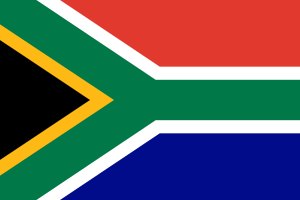
Sydafrikas flag
Sydafrikas flag
Det sydafrikanske flag består af to lige brede vandrette bånd – det øverste rødt, det nederste blåt – adskilt af et centralt grønt bånd, der til venstre opsplittes i et vandretliggende Y hvis arme ender i stangsidens hjørner. Y'et omfavner en sort ligebenet trekant, adskilt af et smalt gult bånd. De røde og blå bånd er adskilt fra det grønne bånd og dets forgreninger af smalle hvide bånd.